Mindanao Times

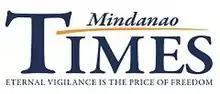

Mindanao Times is the oldest extant community newspaper in Mindanao, southern part of the Philippines. It was founded in 1946 with editorial and business office located at C. Bangoy cor. Palma Gil Sts., Davao City.